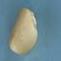
Maize quality: Good